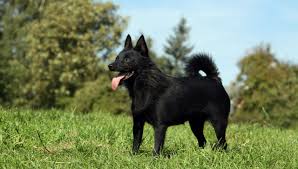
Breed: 201-n000024-schipperke